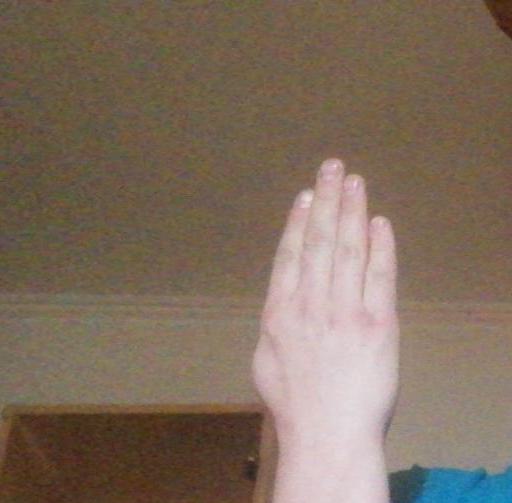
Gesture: stop_inverted